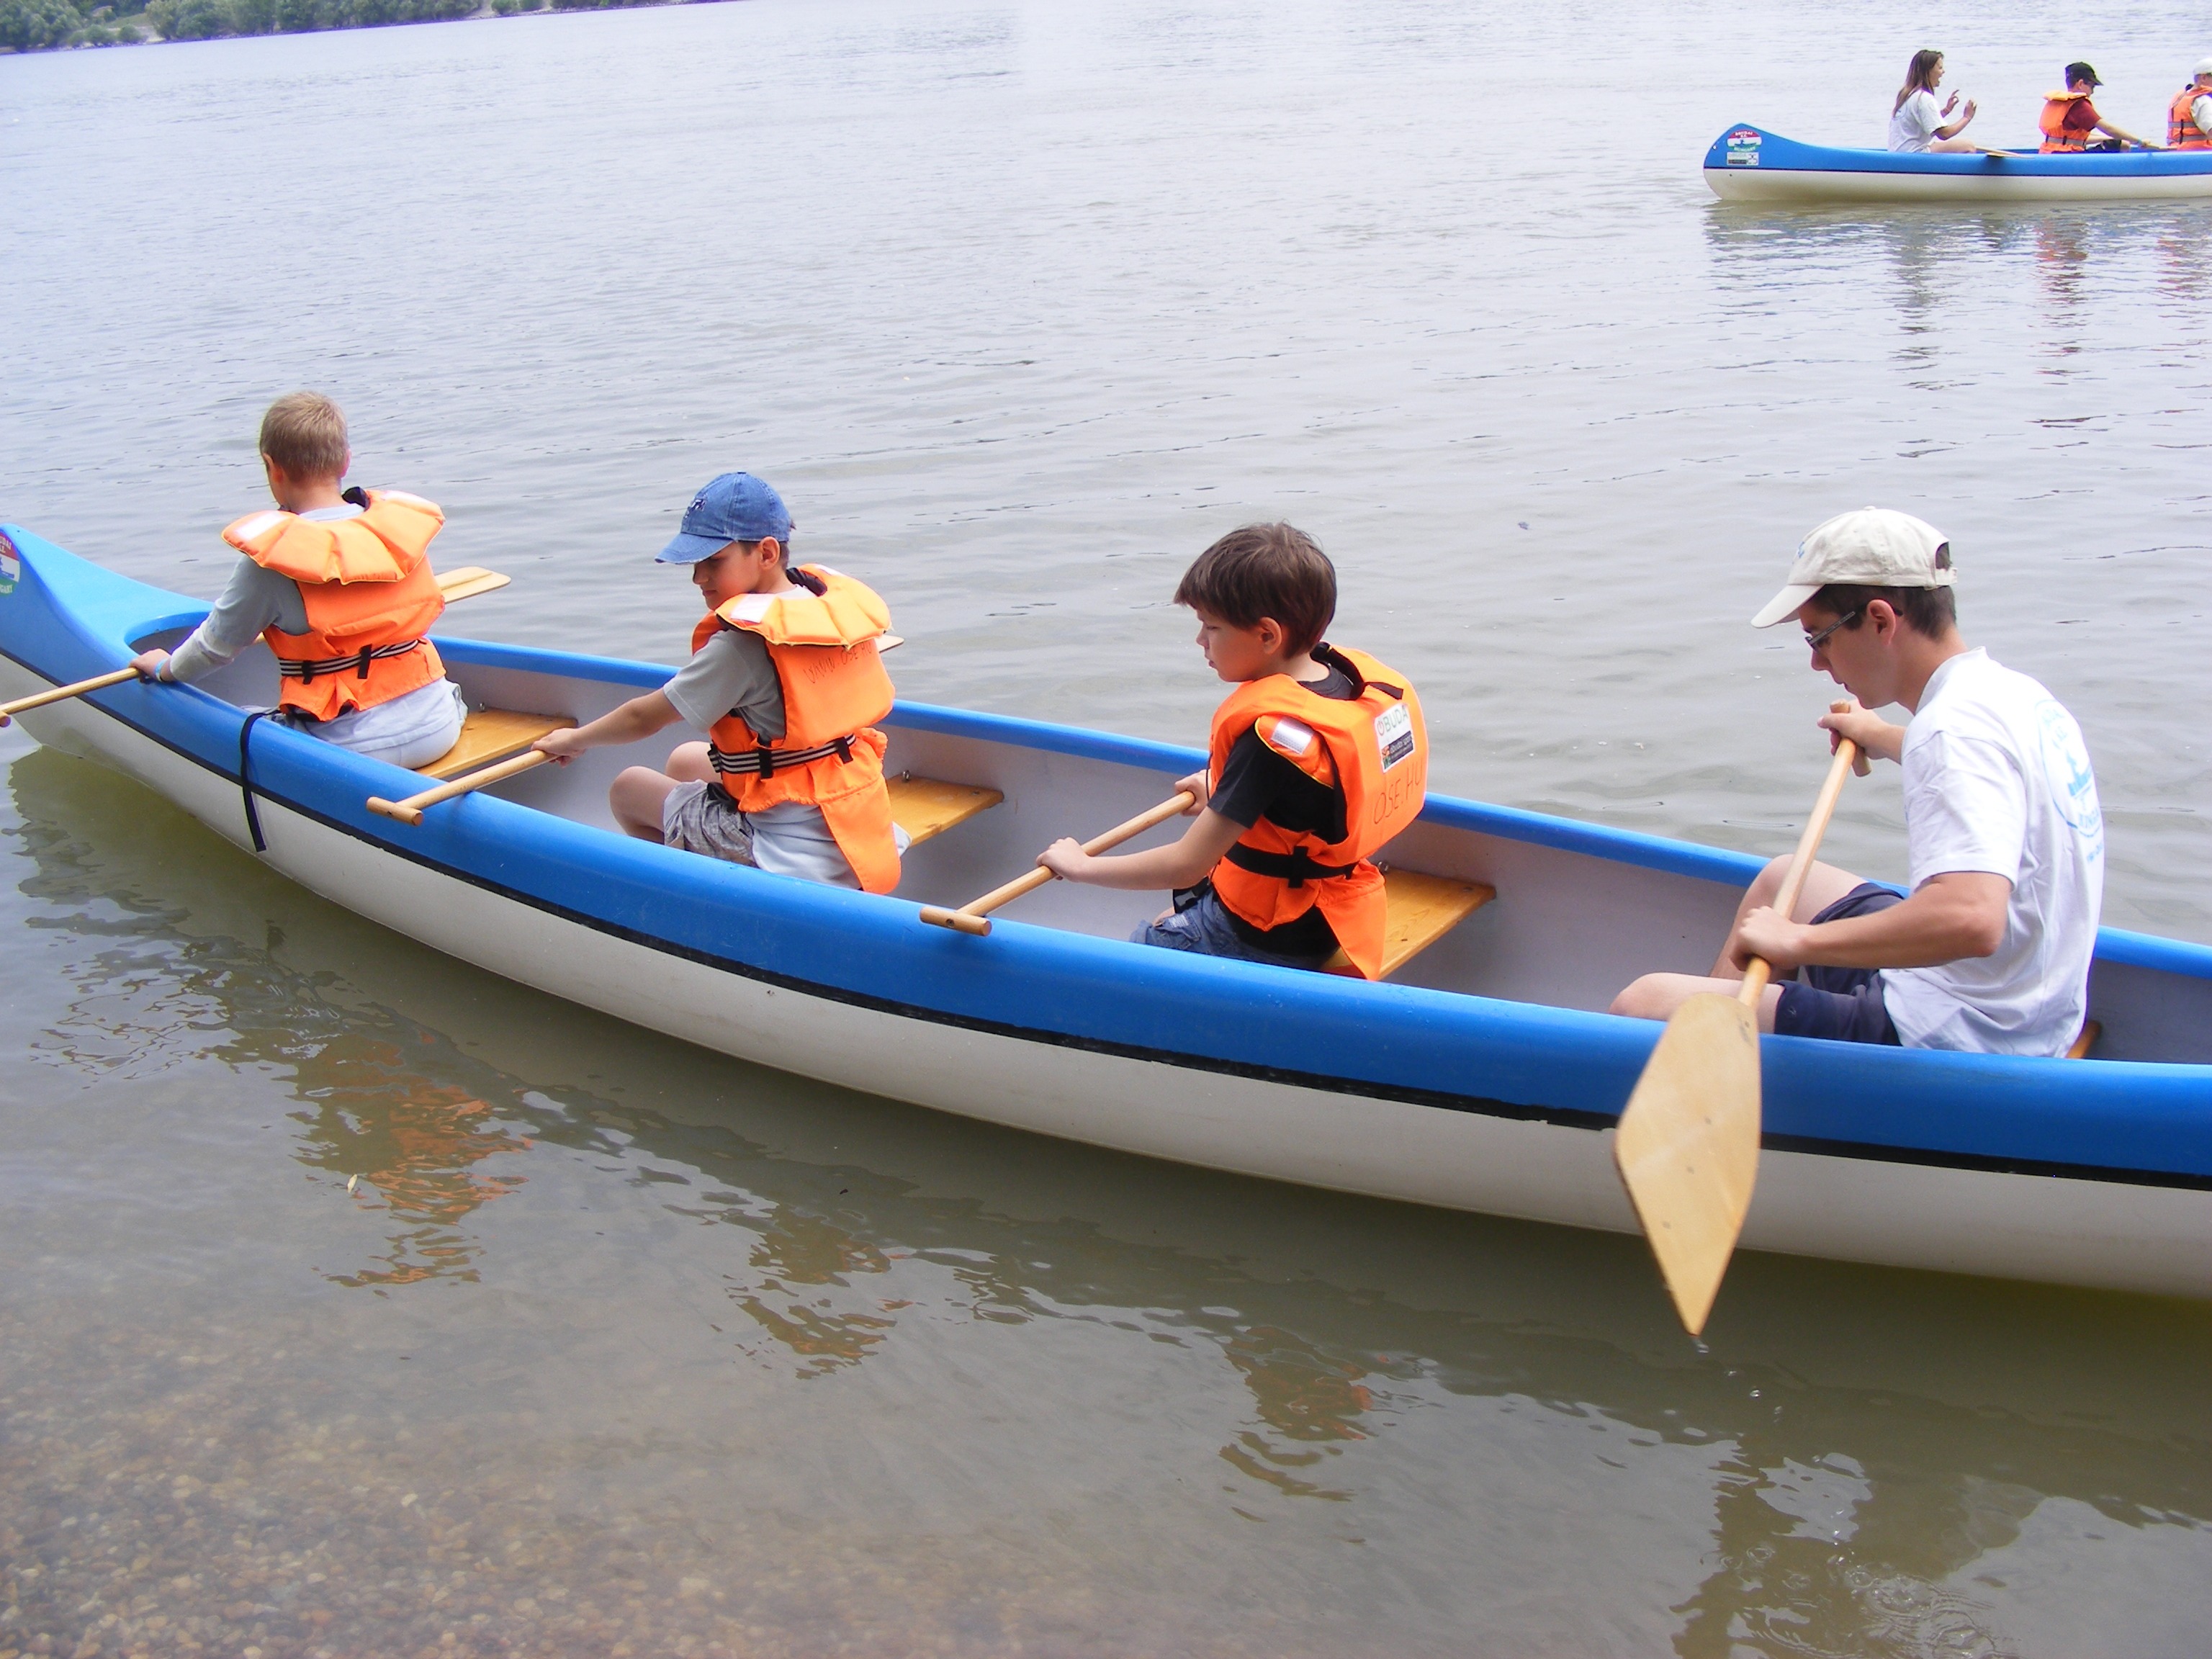
boat, canoe, paddle, vehicle, danube, camp, boating, watercraft, rowing, raft, canoeing, dinghy, sea kayak, skiff, inflatable boat, watercraft rowing